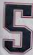
Number: 5